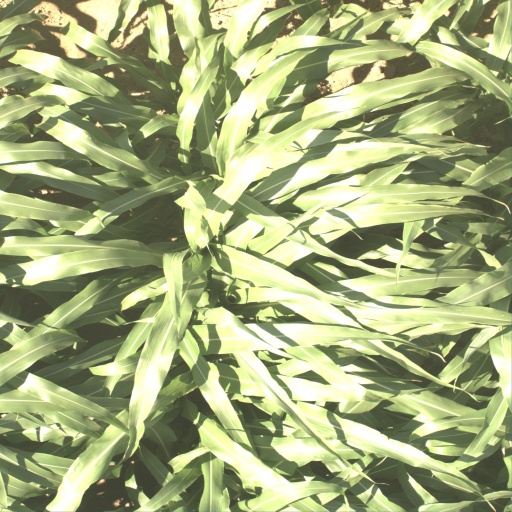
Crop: sorghum